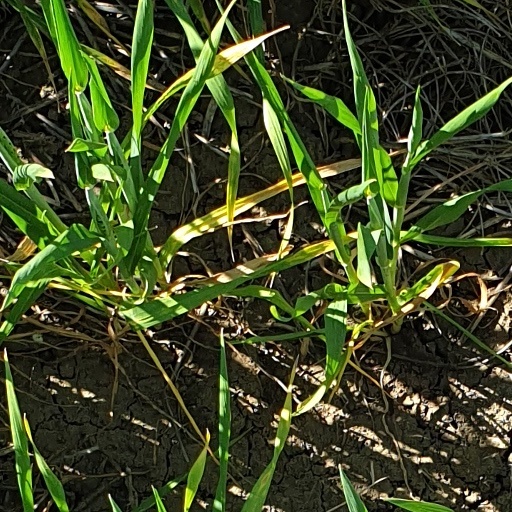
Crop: wheat